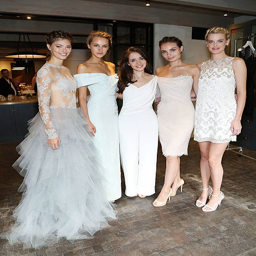
person poses with models at the presentation during fashion week .